Batavia Dock

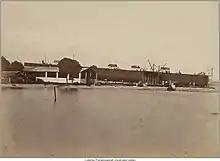
Batavia Dock on the slipway at Amsterdam Island in 1876 seen from the west

The parts of "Batavia Dock" would be assembled at Amsterdam Island. On 6 February 1874 the management of the NIDM in the East Indies inspected the islands Amsterdam (now Untung Jawa) and Middelburg (Rambut) part of the Thousand Islands. They liked the general conditions on Amsterdam Island and found a location on its southern coast. Here the water was on average 8 fathoms (i.e. 48 feet) deep at 35 meters from the shore. Enough for ships to anchor, and for the dry dock to be lowered deeply enough to receive ships.